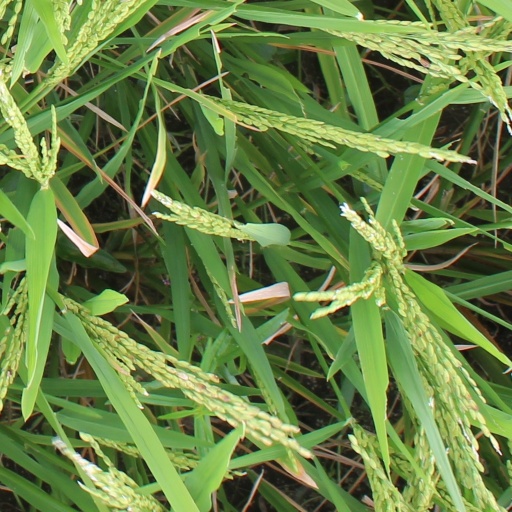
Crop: rice